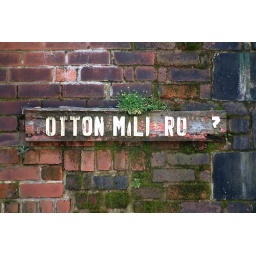
Old Cotton Mill Row road name plate in Sheffield